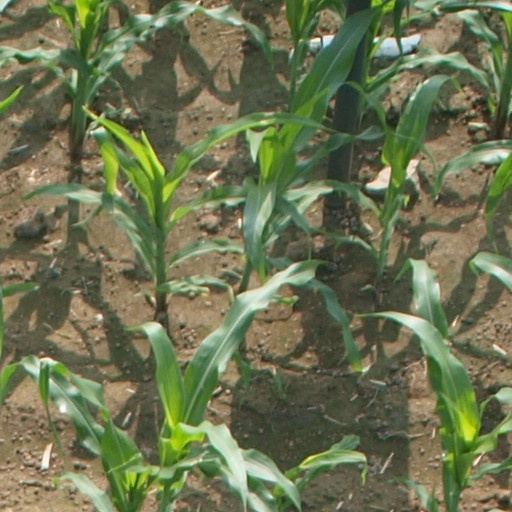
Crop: maize; corn